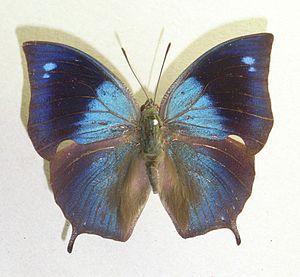
Le genre Memphis regroupe des lépidoptères appartenant à la famille des Nymphalidae et à la sous-famille des Charaxinae.
Memphis moruus est une espèce d'insectes lépidoptères de la famille des Nymphalidae, de la sous-famille des Charaxinae et du genre Memphis.